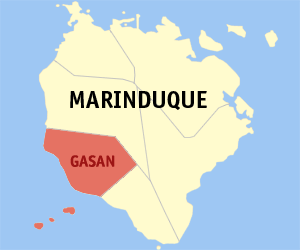
Gasan est une municipalité de la province de Marinduque, aux Philippines.